Steve McManaman

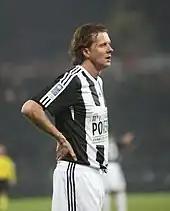
McManaman playing in a charity match in 2014

McManaman first got a taste for media work in 2005 after he became active as a freelance media commentator and pundit, providing analysis to ITV for the 2005 UEFA Champions League final, in which he provided the analysis as his old club Liverpool won the trophy. McManaman then went on to take up opportunities for Asia's largest football broadcasters, ESPN Star (now Fox Sports Asia), in Singapore in 2006, where he worked alongside commentator John Dykes and ex-players such as fellow ex-Liverpool star Steve McMahon.